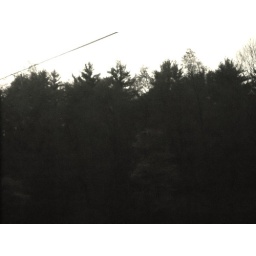
woods at my granparents house in the Alegheny national forest